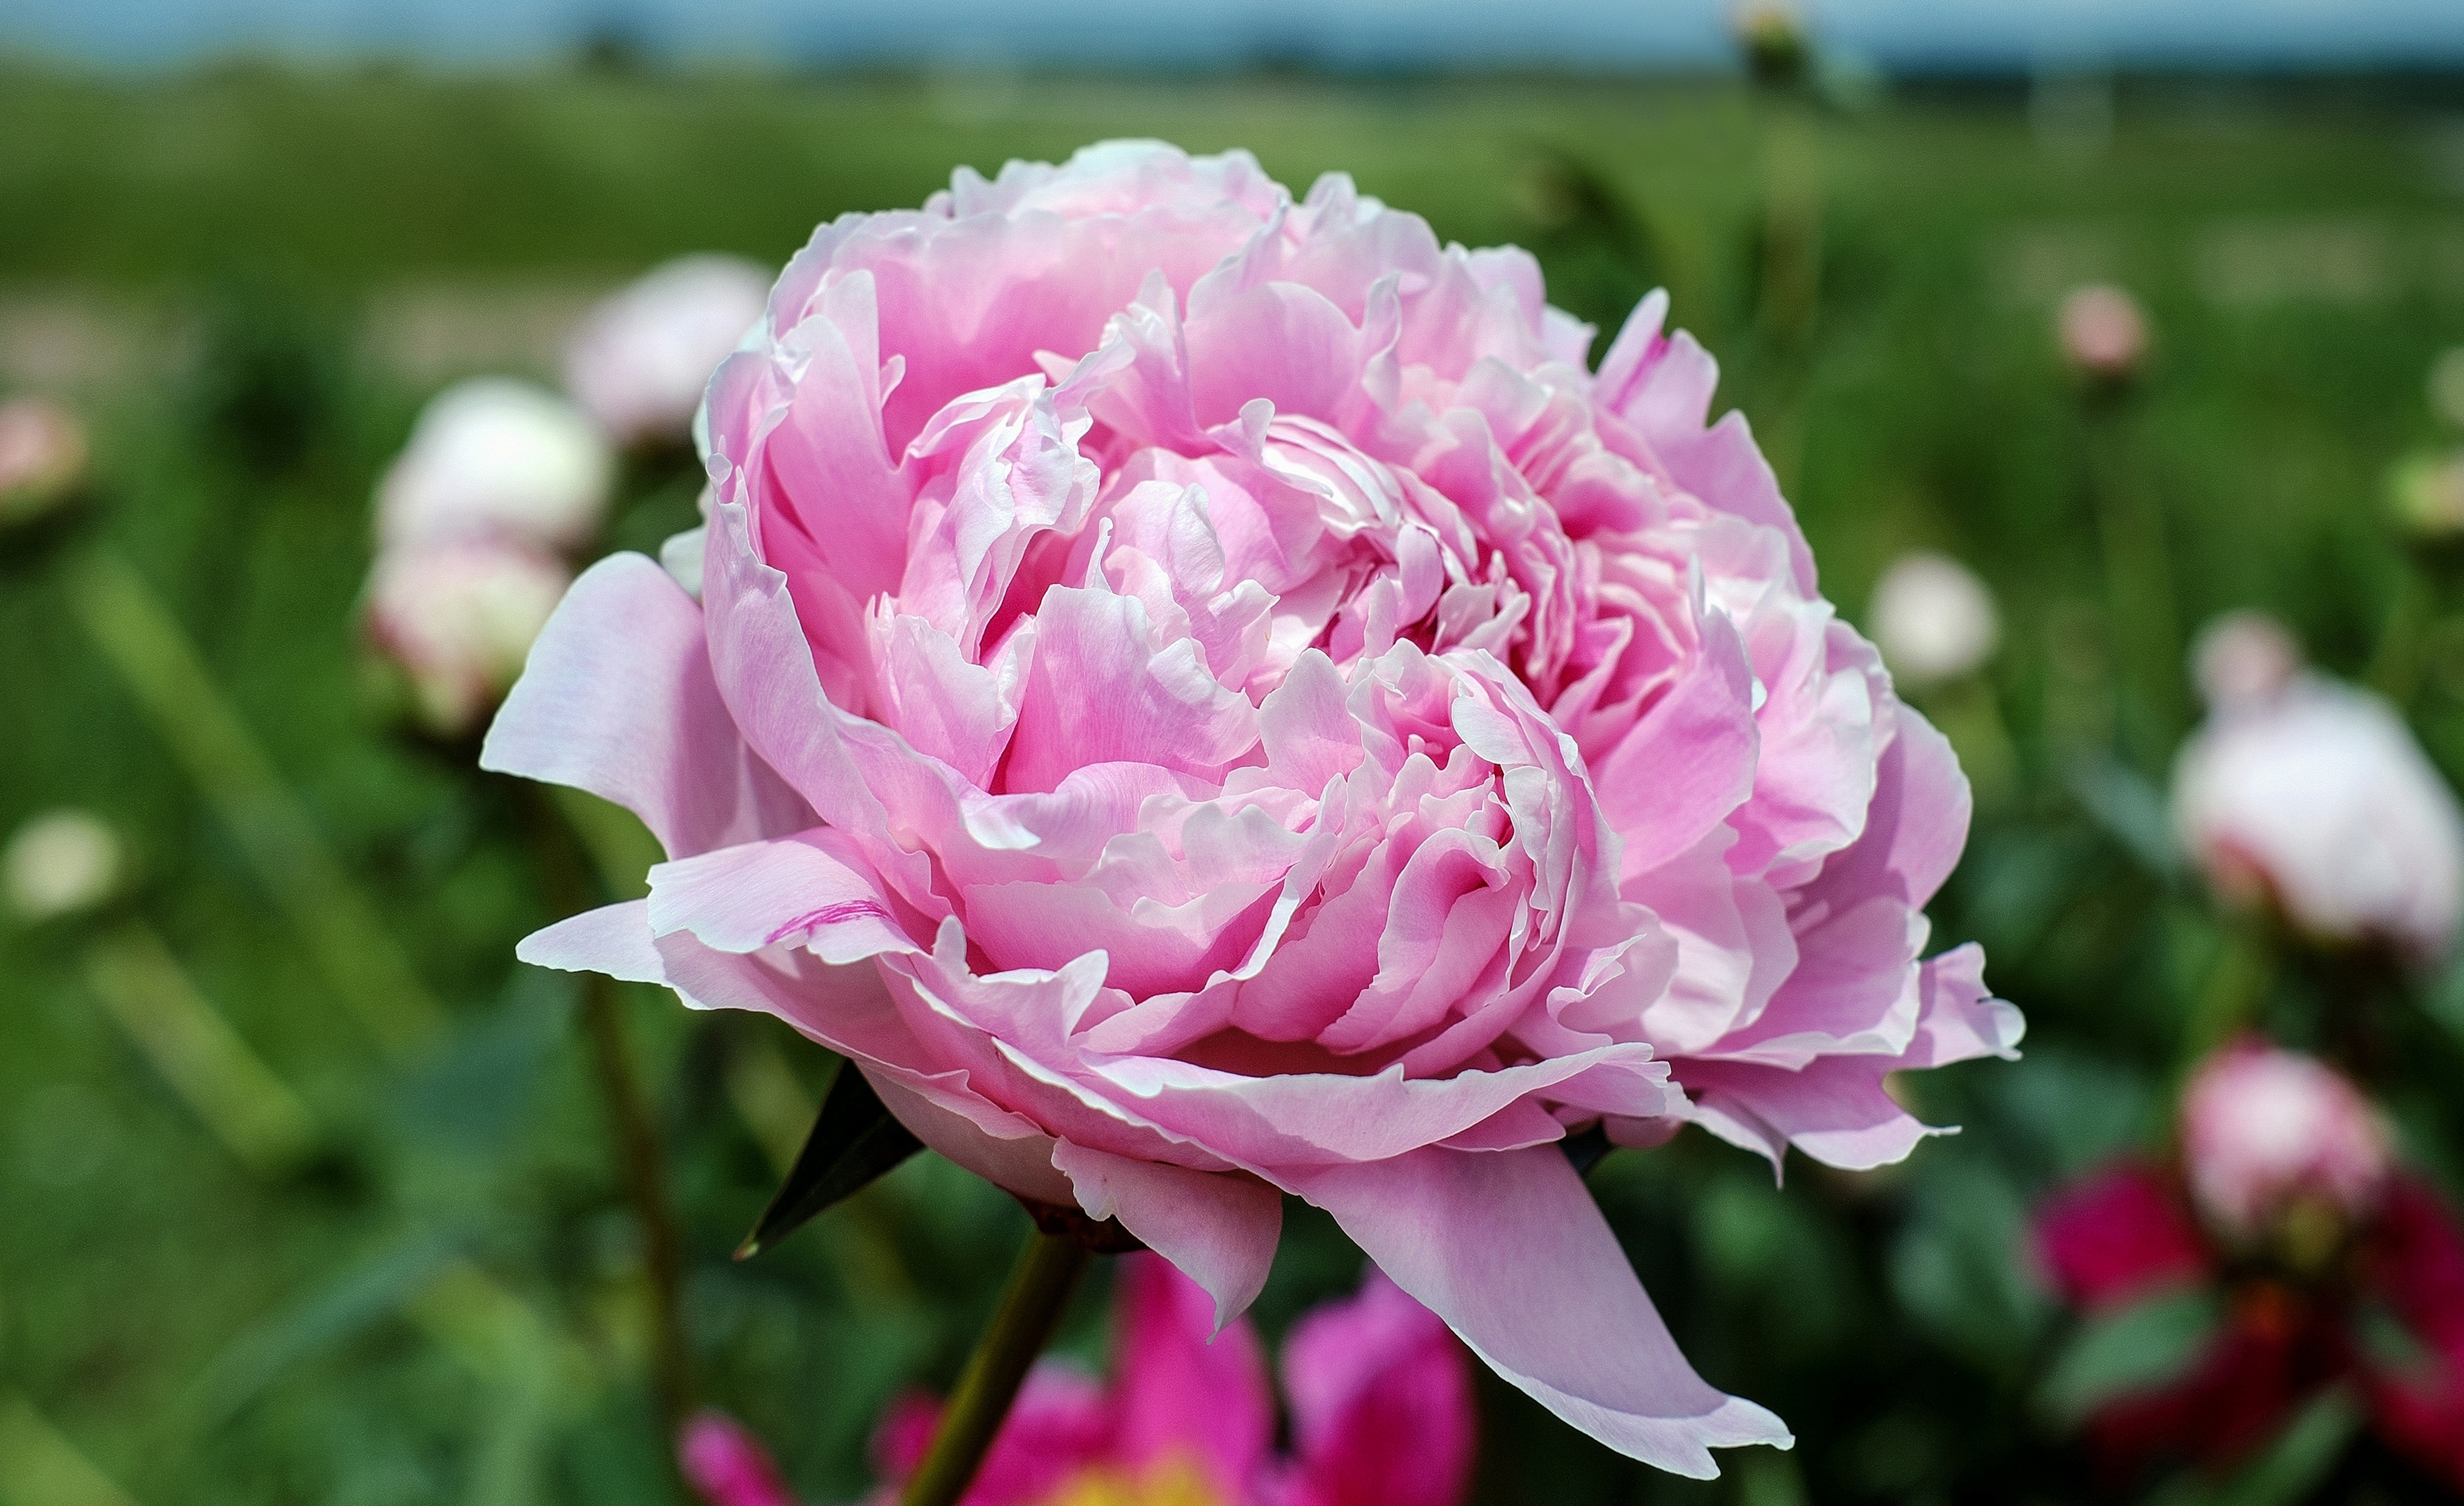
blossom, plant, flower, petal, bloom, rose, pink, flora, flowers, peony, field of flowers, flowering plant, land plant, rosa centifolia